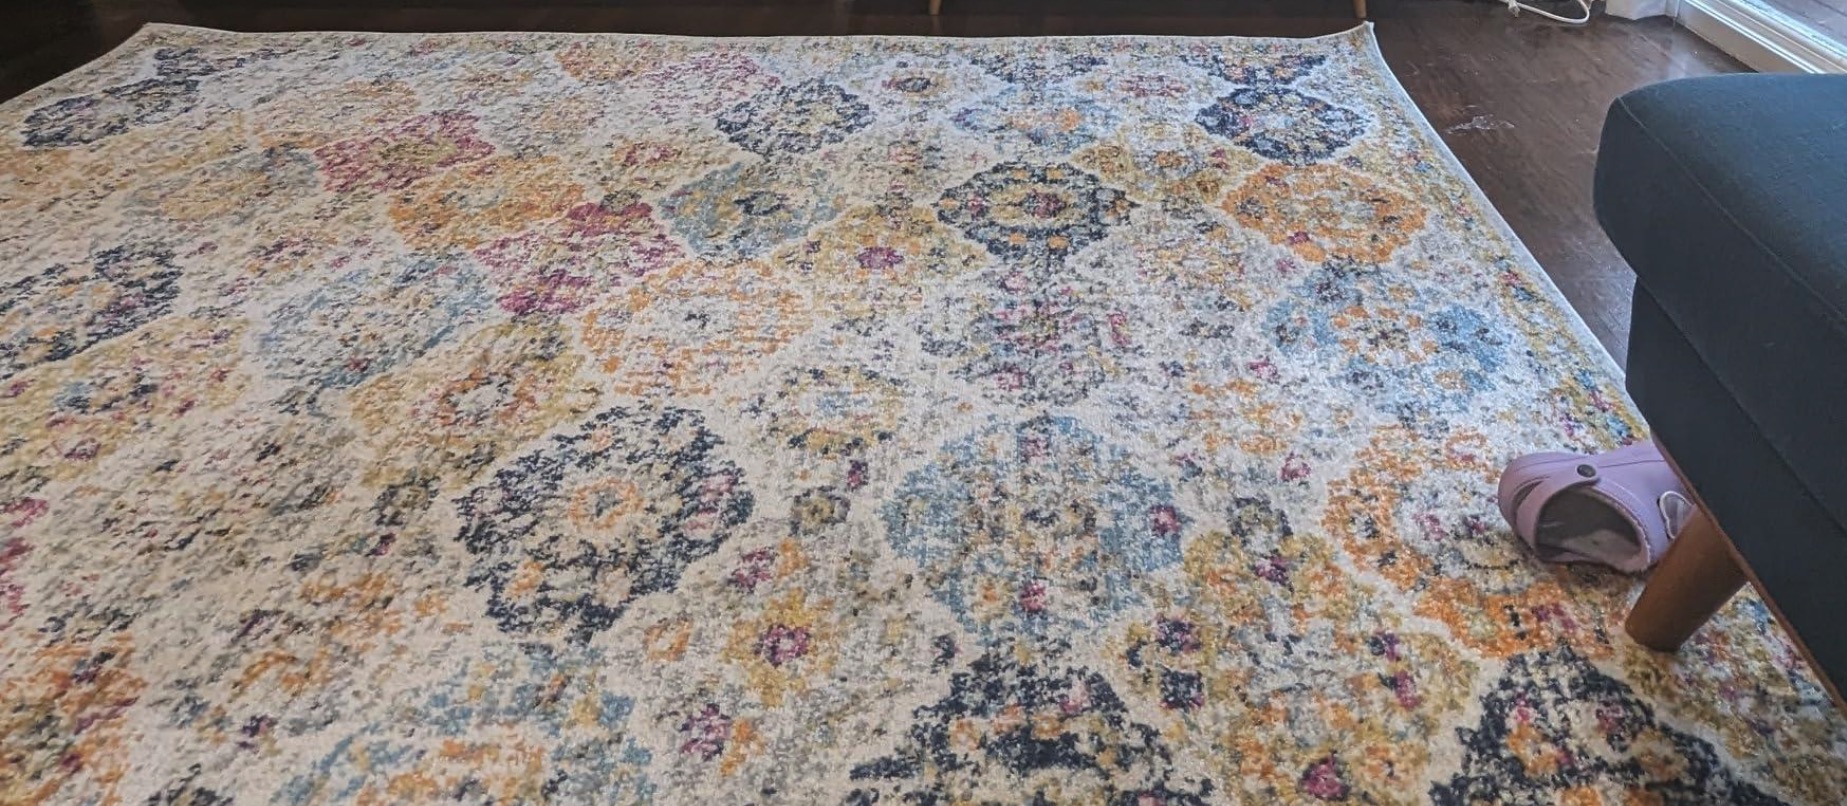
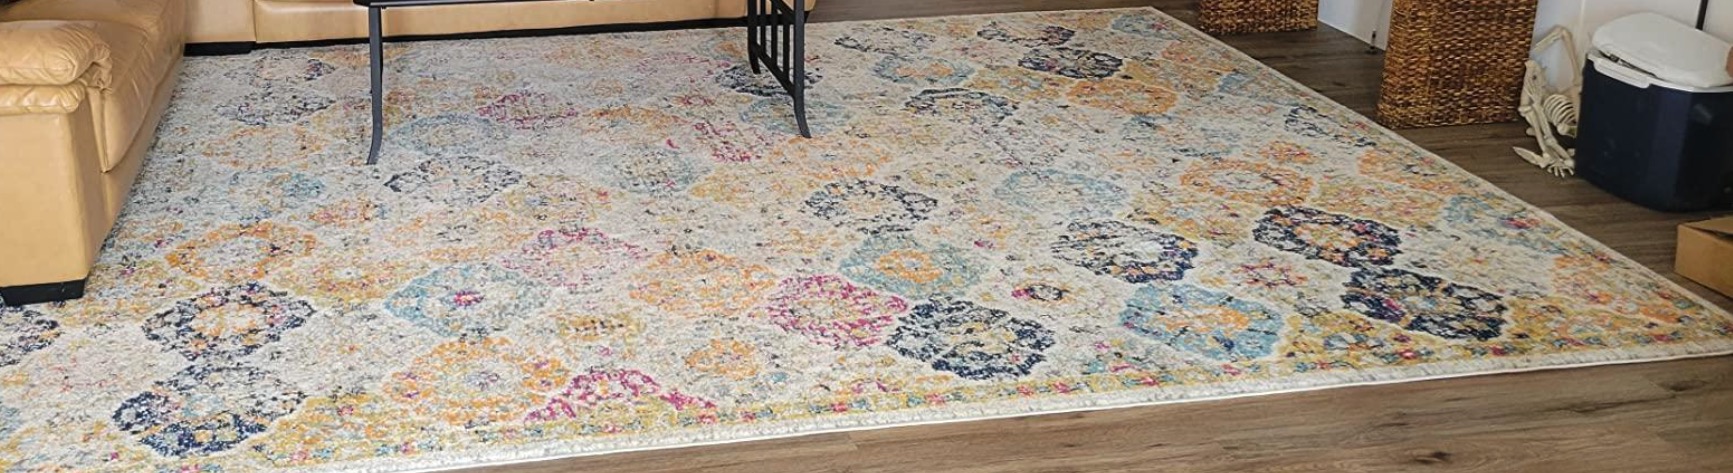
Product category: misc
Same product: yes